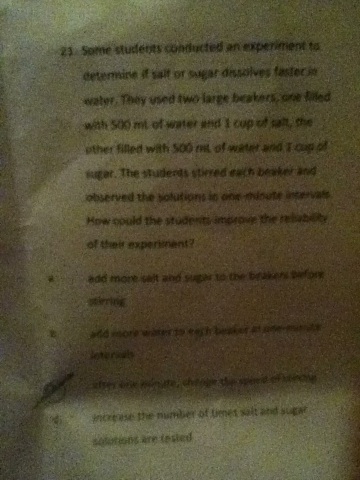Question: What is the answer?
Answer: unanswerable